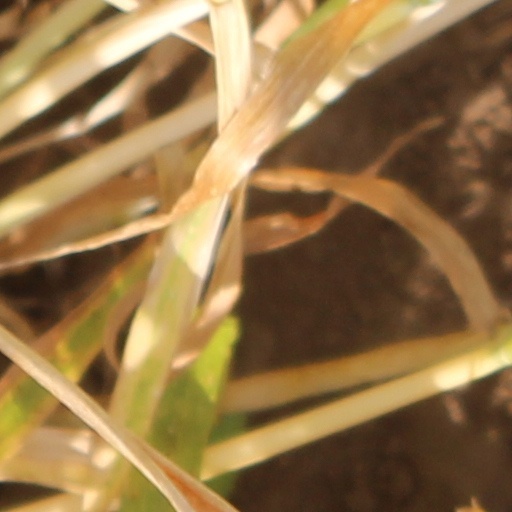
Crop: wheat